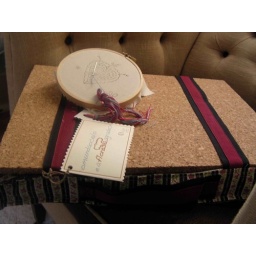
mundaocolo em chita - laptop pillow in portuguese "chita"